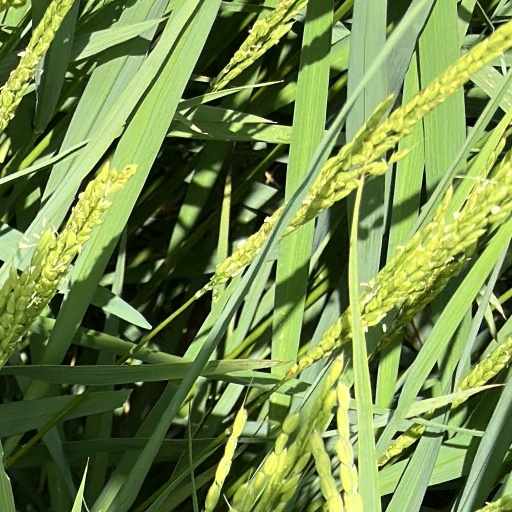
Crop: rice